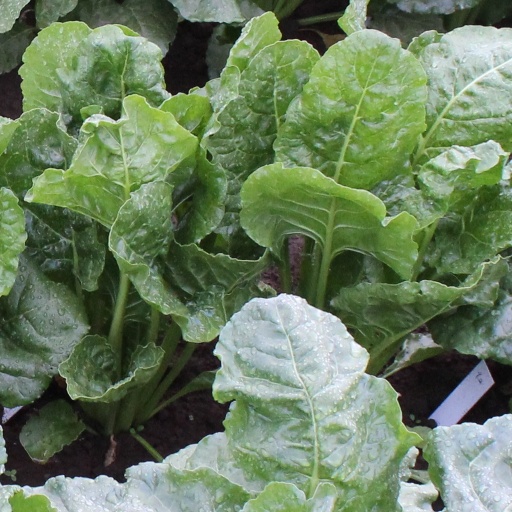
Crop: sugar beet